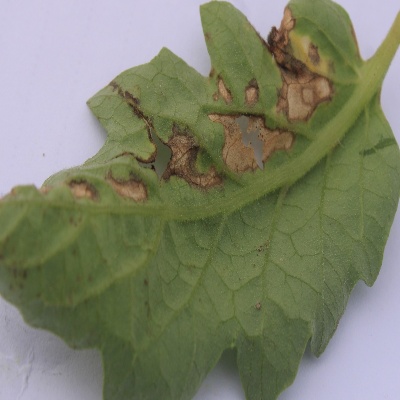
Crop: Tomato
Condition: septoria leaf spot